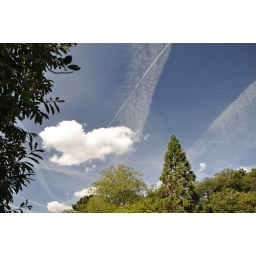
Jet trails and blue sky over Kew Gardens